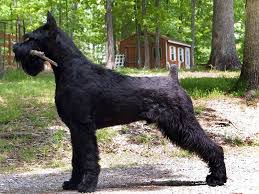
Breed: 232-n000089-giant_schnauzer